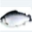
Label: trout